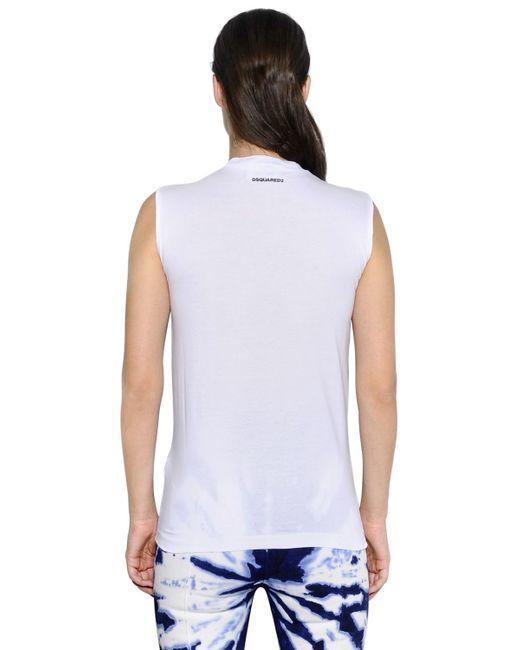
Ärmelloses weißes Baumwoll-T-Shirt für Damen